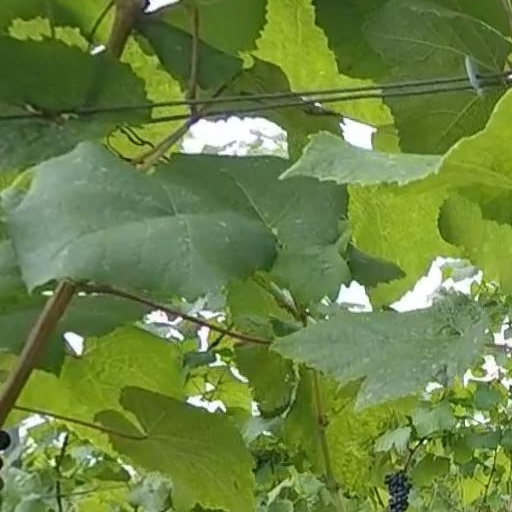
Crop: grape